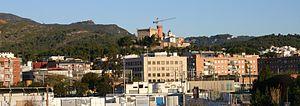
La 13ᵉ étape du Tour d'Espagne 2013 s'est déroulée le vendredi 6 septembre 2013, entre Valls et Castelldefels sur une distance de 169 km.
Castelldefels est une ville de la province de Barcelone, en Catalogne, en Espagne, de la comarque de Baix Llobregat